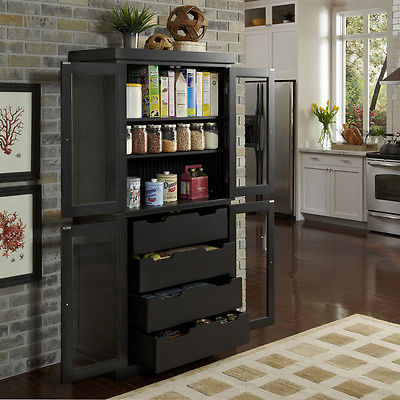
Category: cabinet